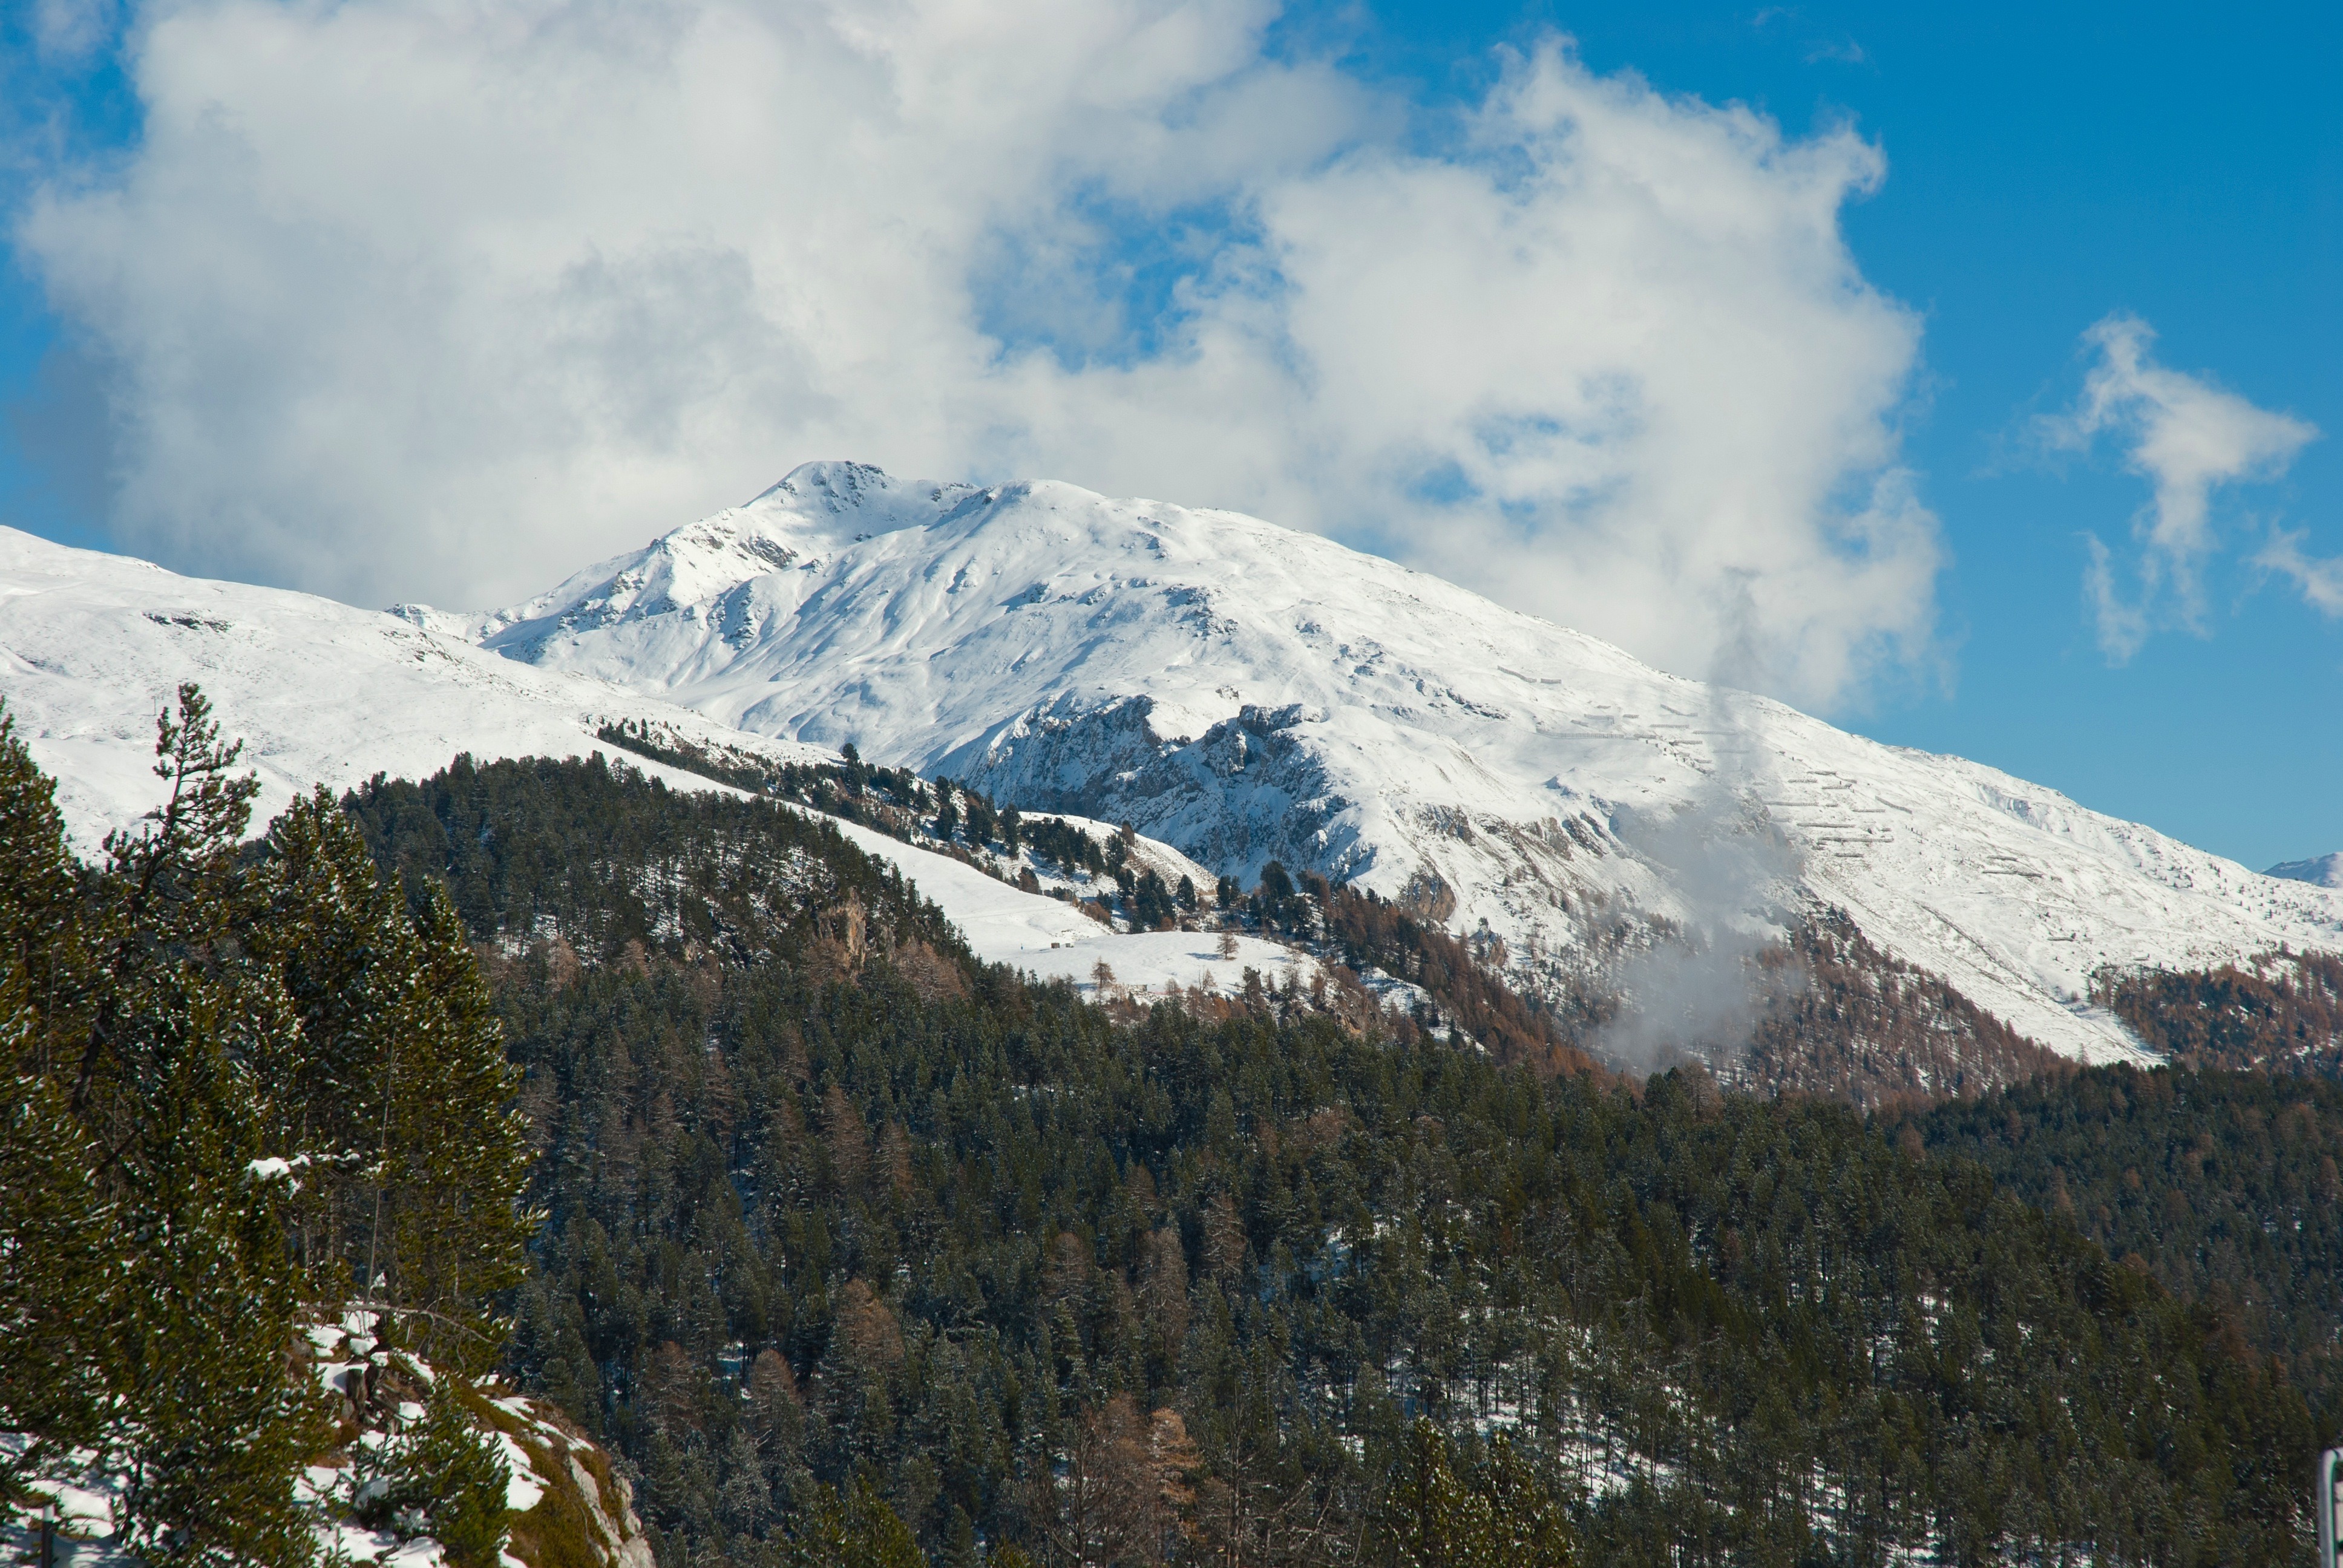
landscape, tree, nature, forest, wilderness, walking, mountain, snow, winter, sky, countryside, adventure, valley, mountain range, country, ice, scenic, weather, gorge, season, ridge, summit, trees, woods, outside, clouds, mountains, alps, ravine, plateau, switzerland, fell, landform, mountain pass, geographical feature, mountainous landforms